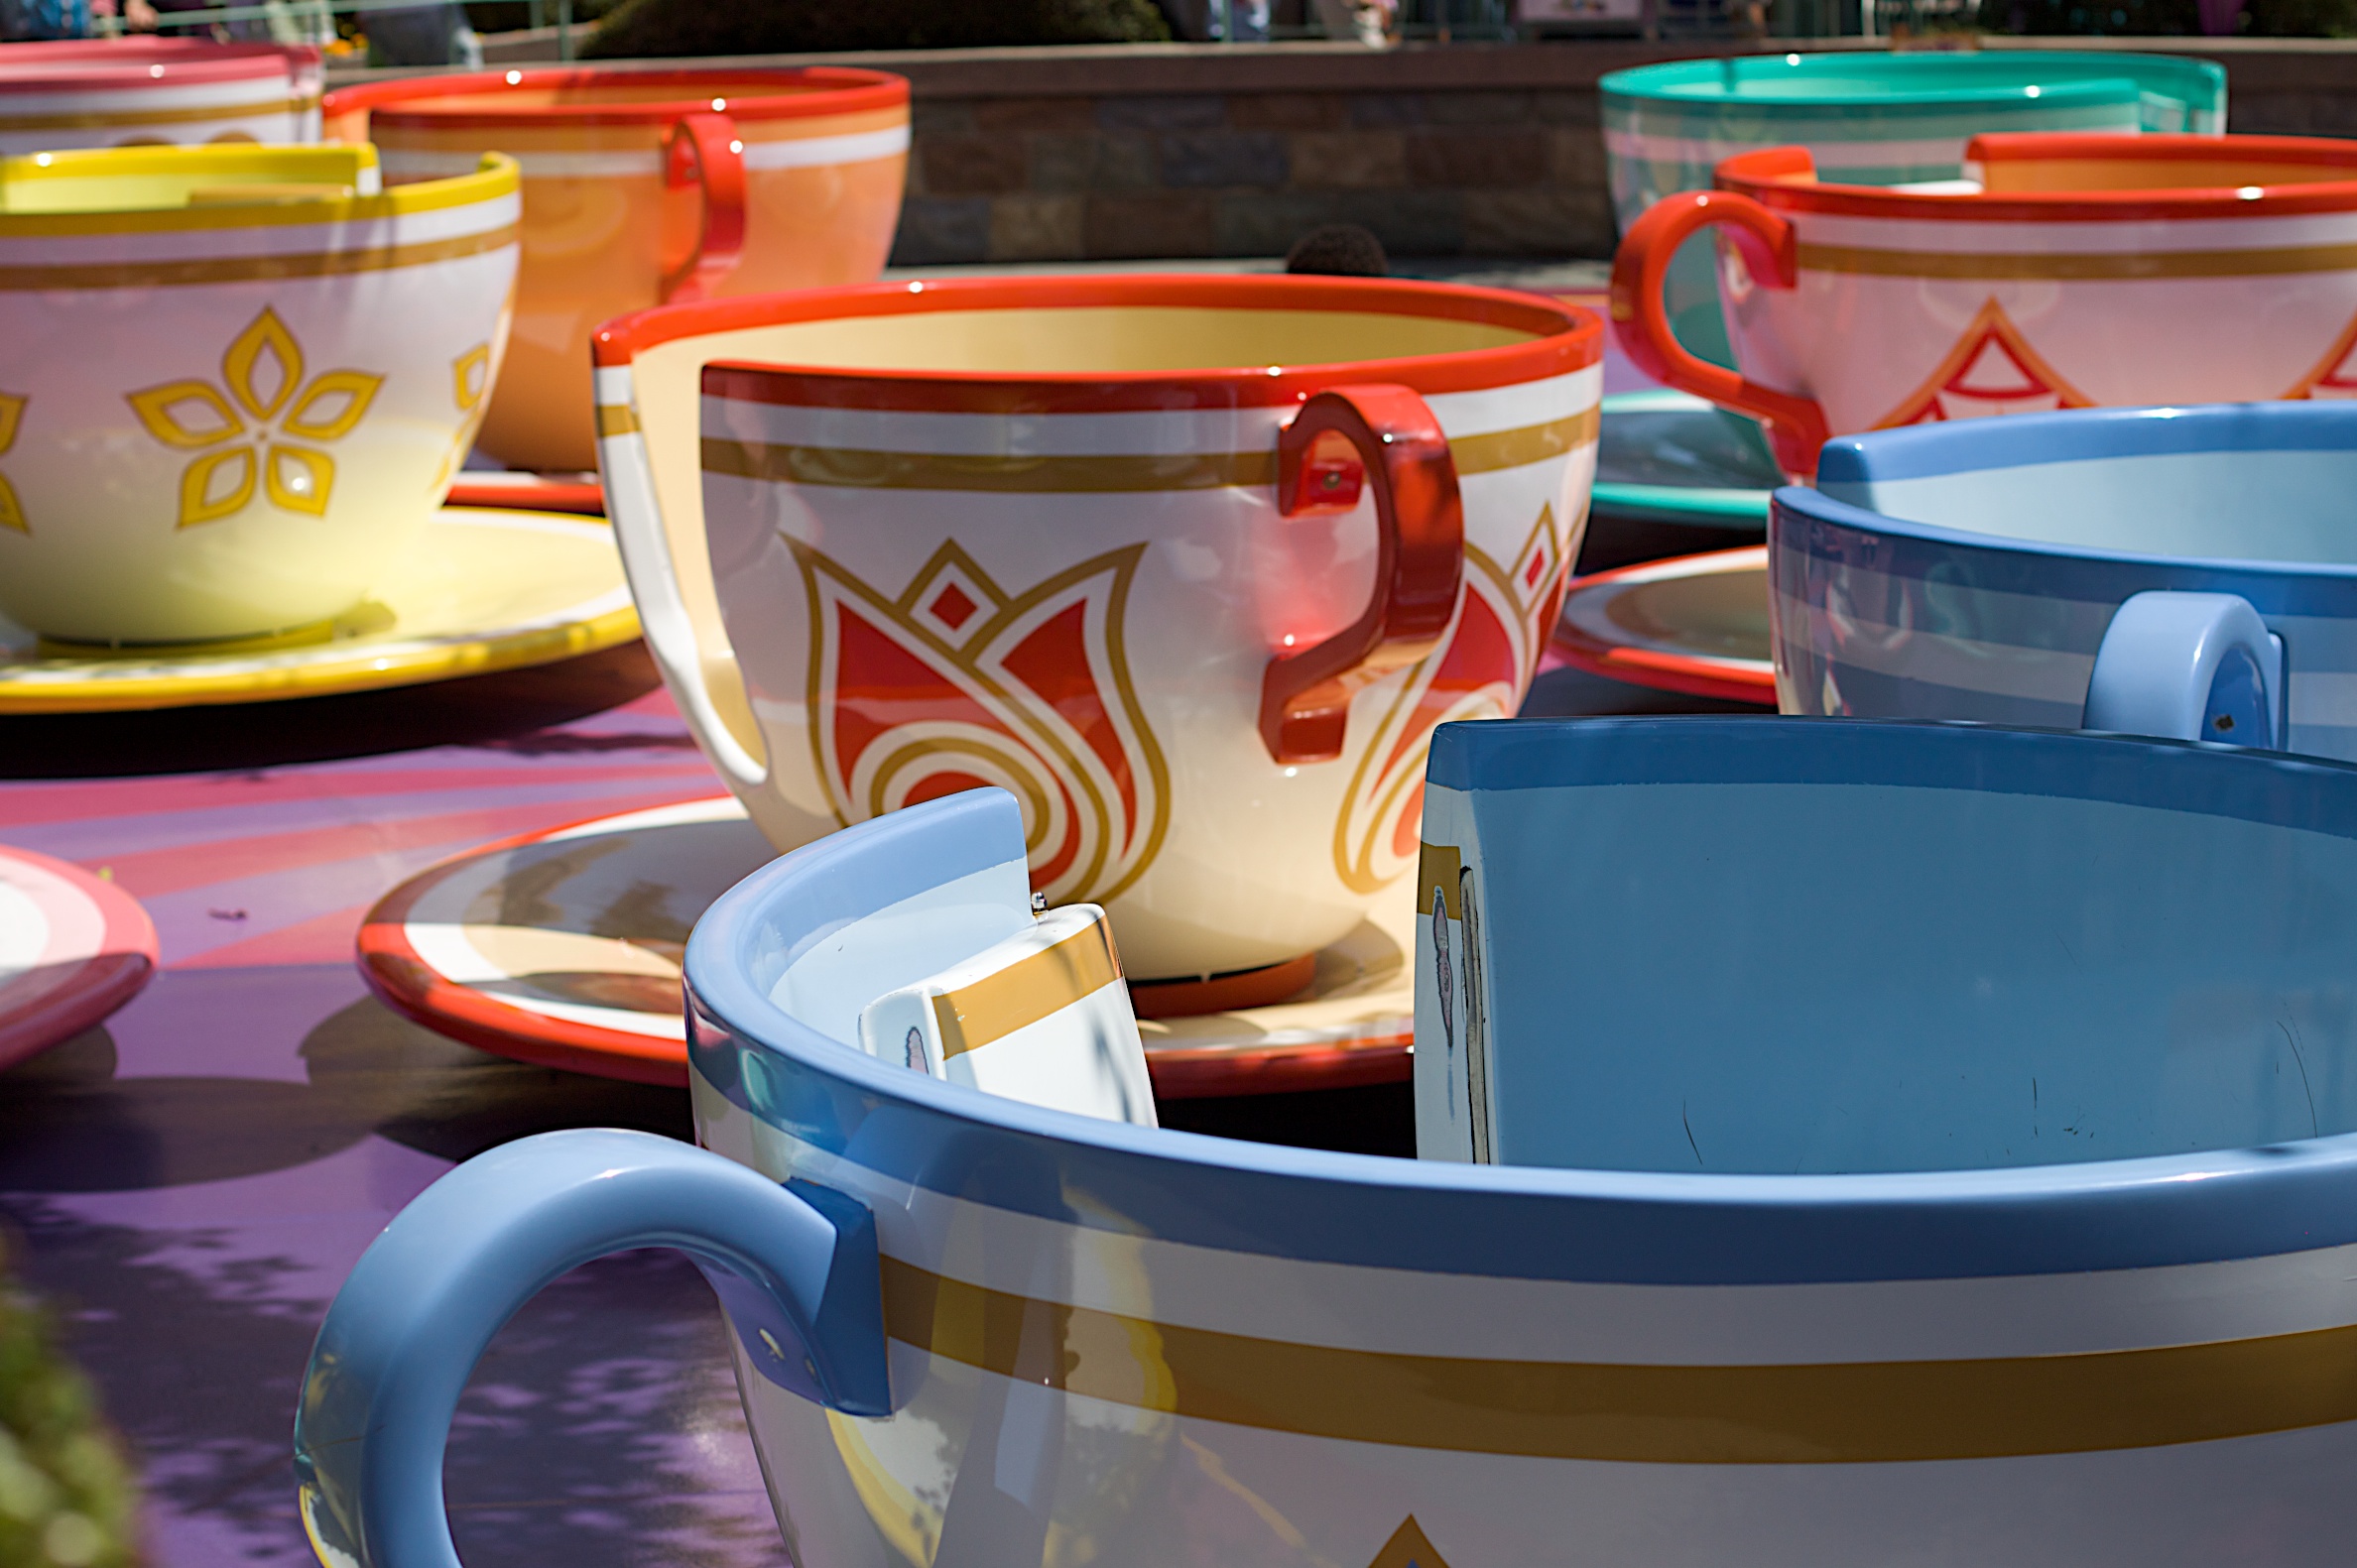
recreation, amusement park, color, park, blue, disney, games